Tel al-Zaatar massacre

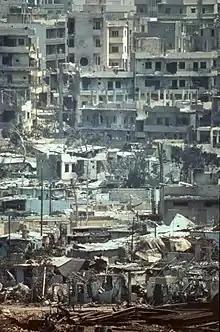
The destroyed camp on 31 August 1976 (from the ICRC archives)

The Tel al-Zaatar massacre was a massacre of approximately 1500 Palestinians and Lebanese Muslims in the Tel al-Zaatar refugee camp in Beirut, Lebanon on 12 August 1976. The camp had been under siege since January 1976 by Lebanese Christian militias of the Lebanese Front. The attack on al-Zaatar was part of a wider campaign to expel Palestinians, especially those affiliated with the Palestine Liberation Organization (PLO).